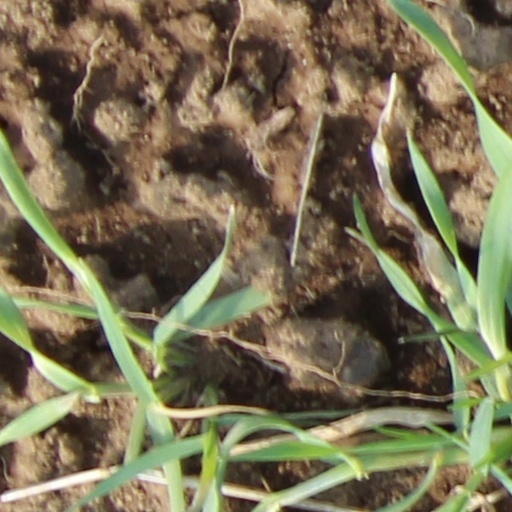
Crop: wheat